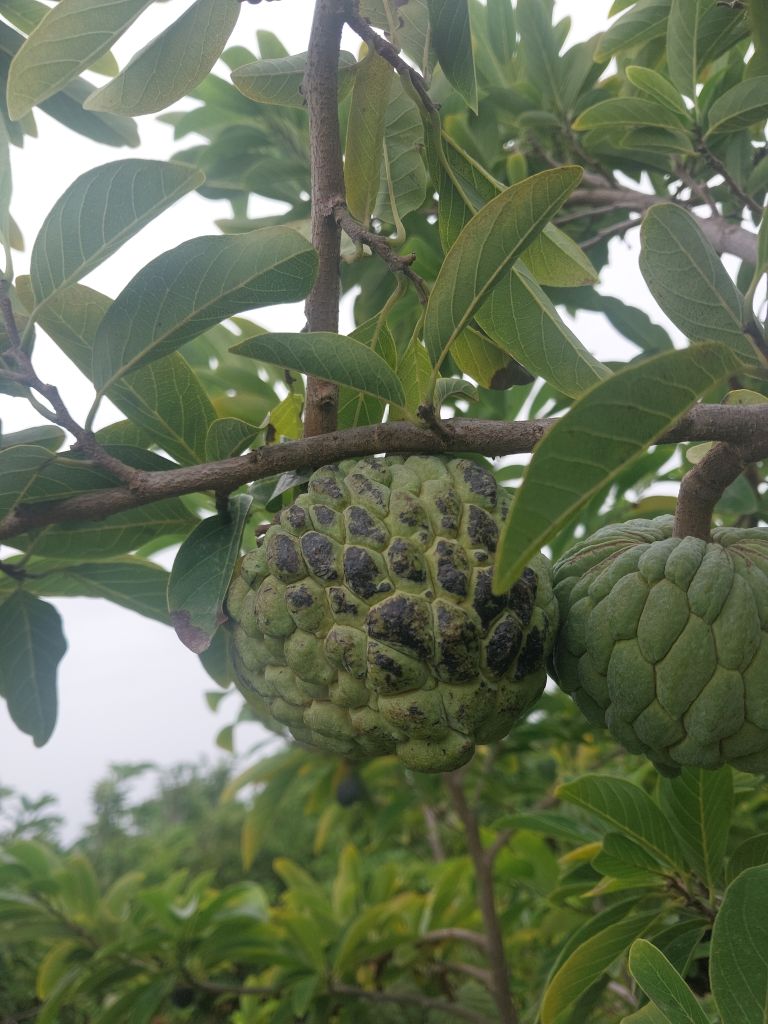
Disease label: Blank Canker